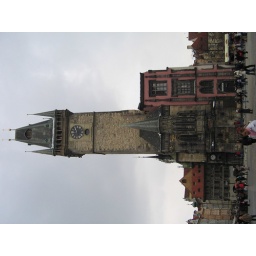
clock tower in the main square